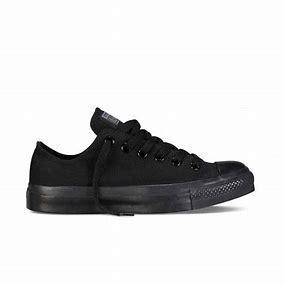
Brand: Converse
Model: Chuck Taylor All Canvas